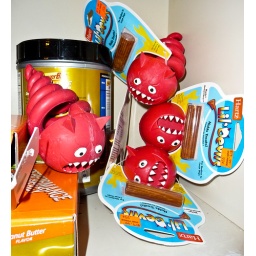
The kitchen cabinet above the fridge - stocking up on close out dog toys and expired power bar products.